West Park, Long Eaton

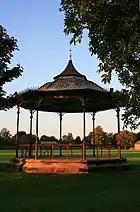
West Park bandstand

The gates and gatepiers to West Park were made by Robert Bakewell in the early 1700s and are Grade II* listed by Historic England, they were purchased from Aston Hall, Aston on Trent, Derbyshire and erected in 1928. A Fishpond Shelter was also installed after purchase from Aston Hall and there is a historic bandstand.